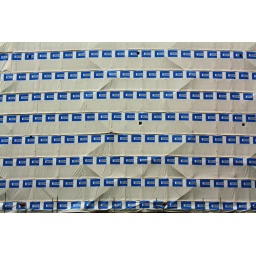
She's a building ... wrapped in plastic